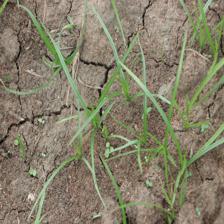
Label: Grass